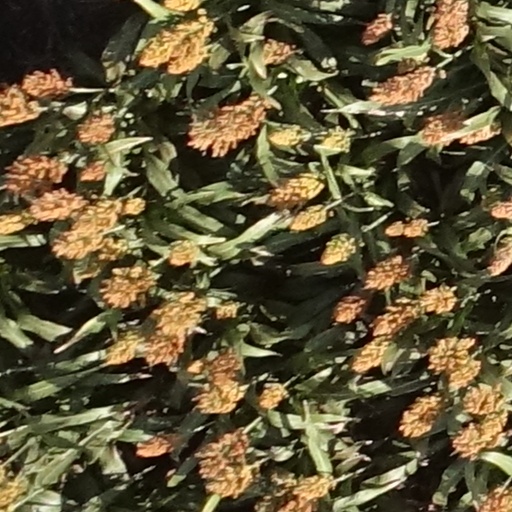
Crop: sorghum